Answer in natural language. Considering the relative positions, where is dark brown wooden bed with white blanket with respect to blue modern tv stand? Choose between the following options: below or above
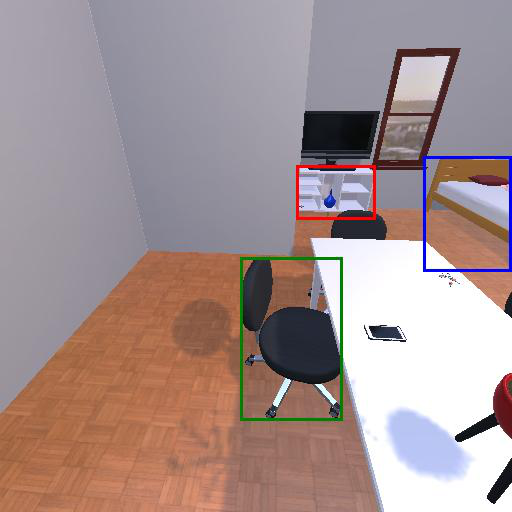
<answer>below</answer>